Culture of the Russian Armed Forces

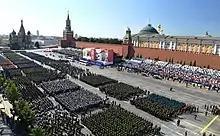
Russian forces prior to the 2020 victory parade on 24 June.

Victory Day Parades are held throughout the country, being unique to Russia and a common traditional military event on Victory Day. The Moscow Victory Day Parade is the main parade of these to be held in Russia, being held on the Russian capital's main square, Red Square. The first of these parades was held in 1995, just five years after the fall of the Soviet Union, held to commemorate the golden jubilee of the Soviet and allied victory in the Second World War.